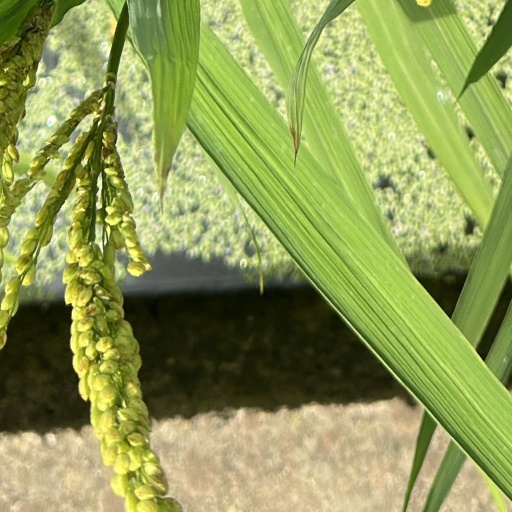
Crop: rice